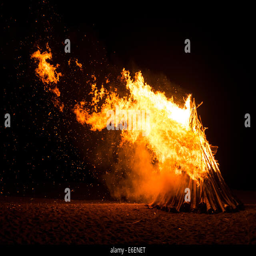
bonfire during on a hot summer night